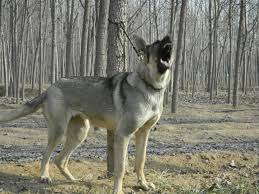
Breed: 258-n000104-Black_sable